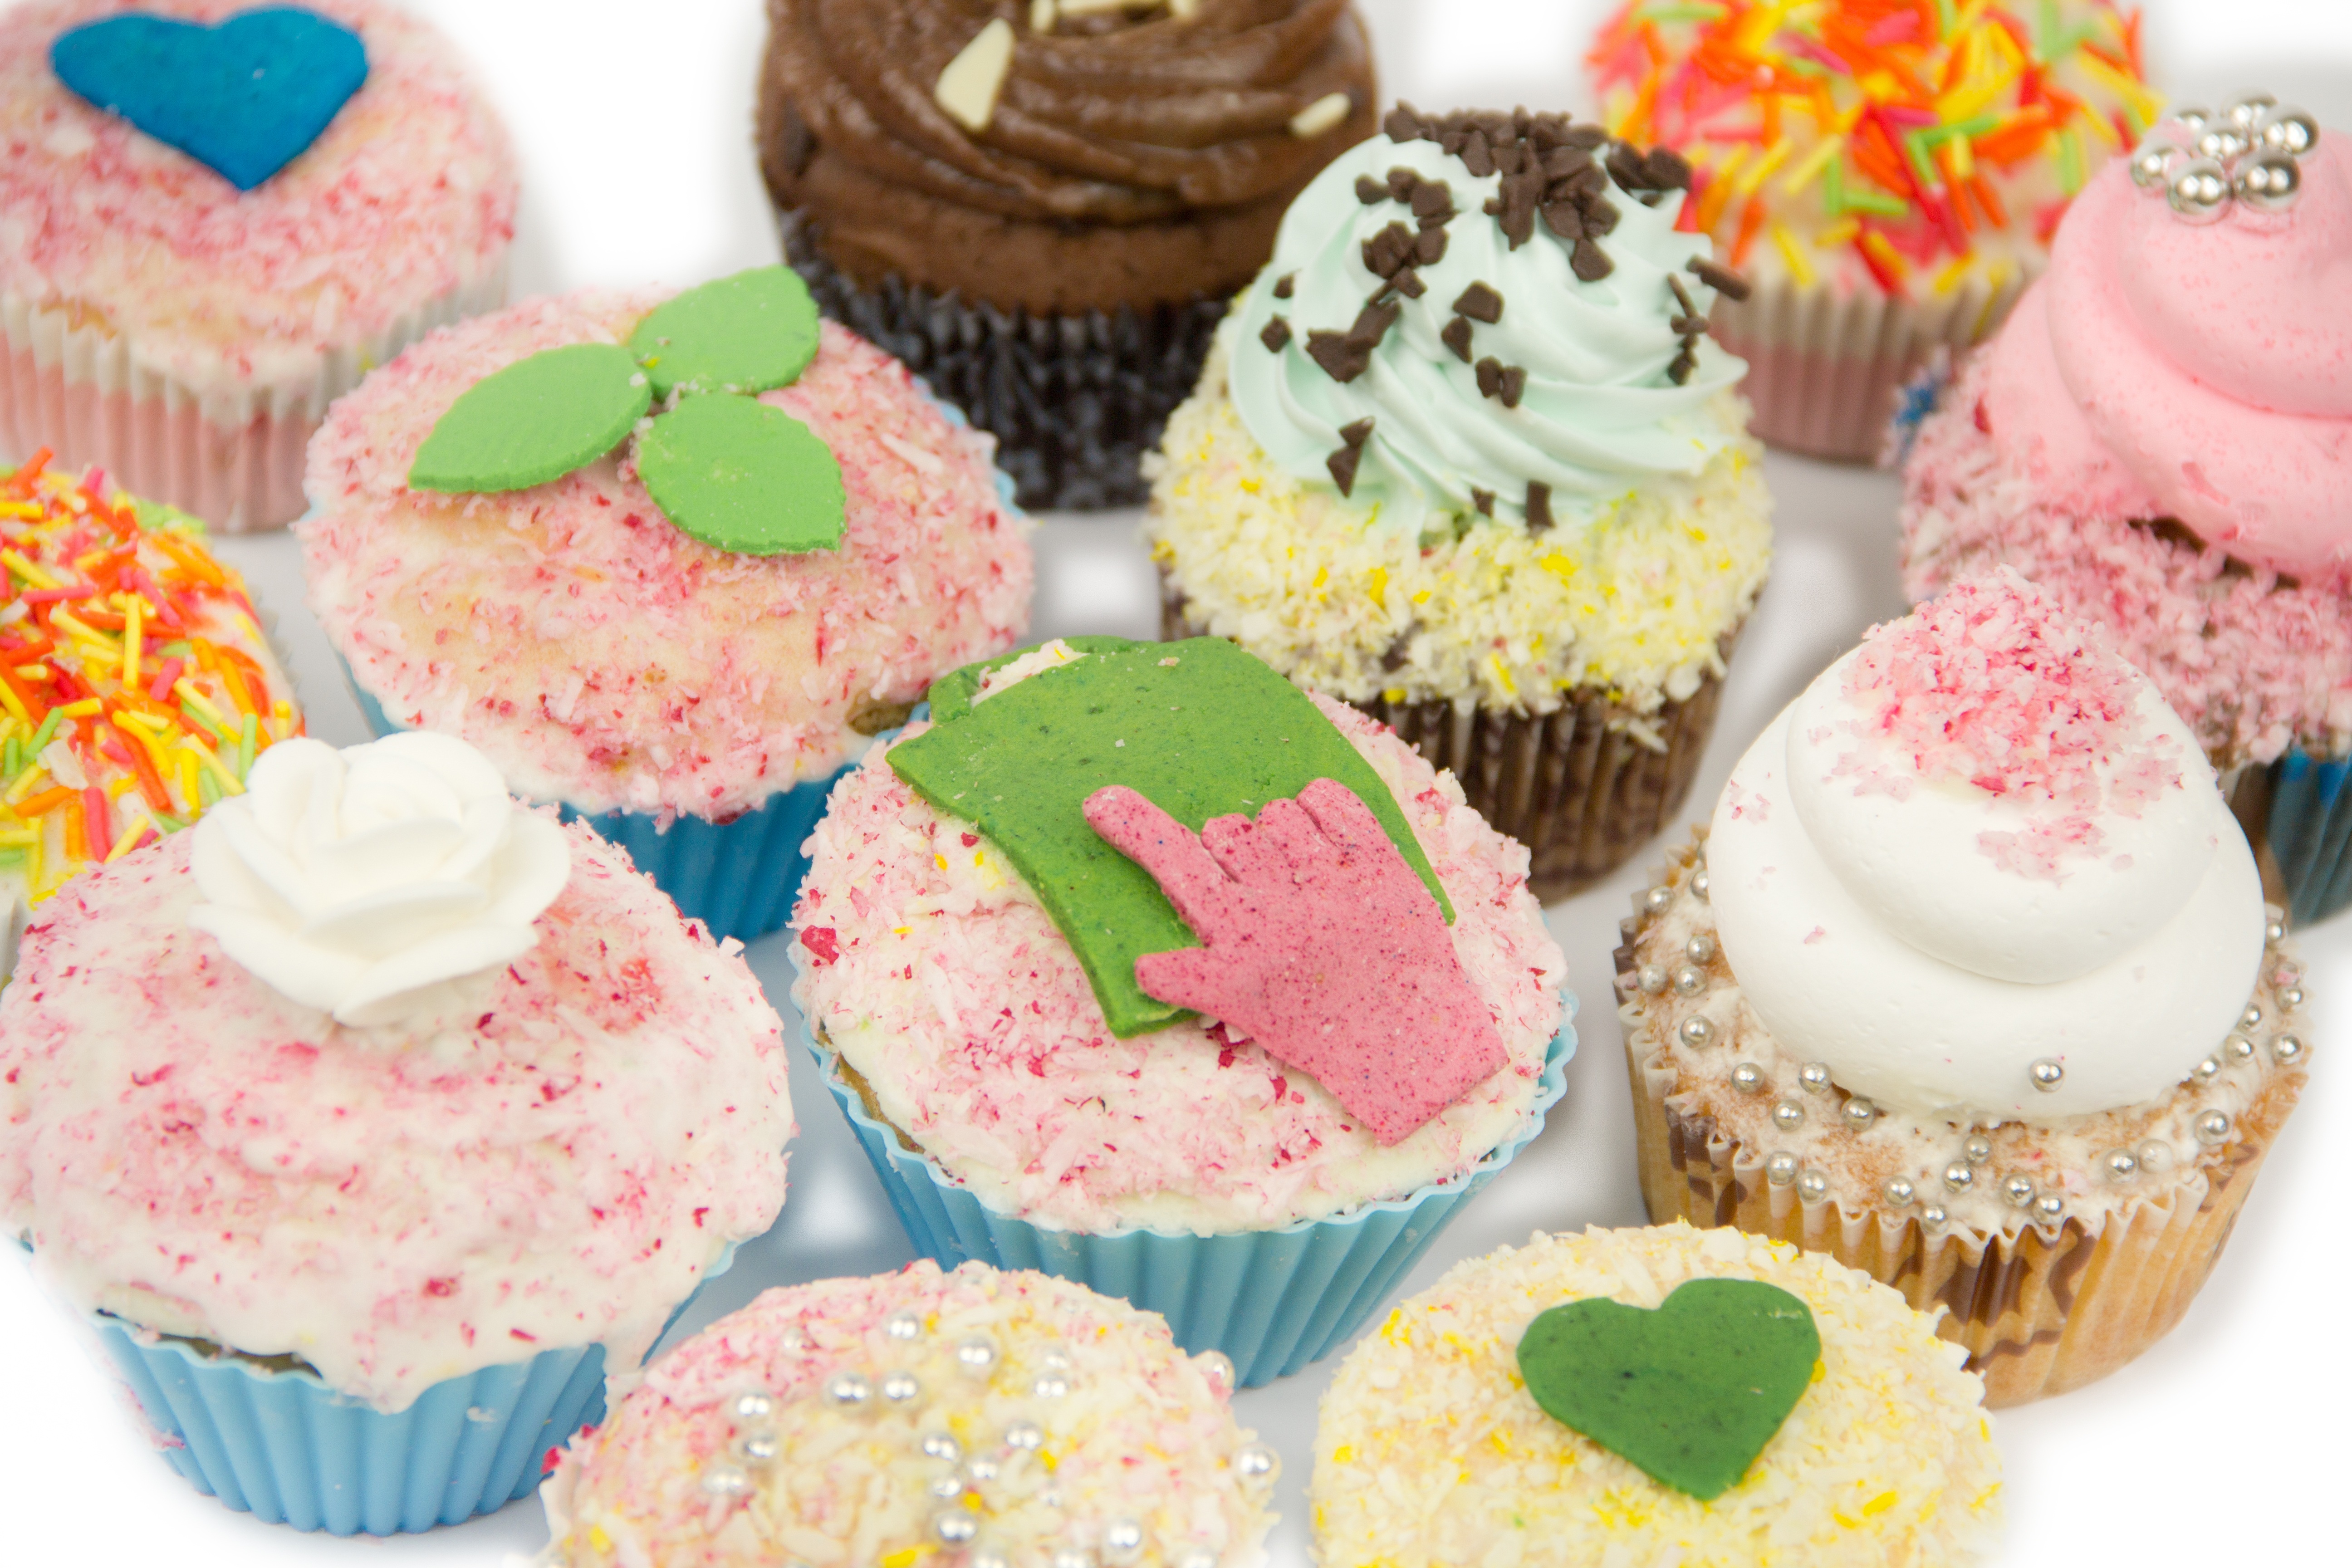
sweet, food, cupcake, baking, dessert, cream, delicious, cake, bakery, design, sweets, icing, cupcakes, buttercream, cake decorating